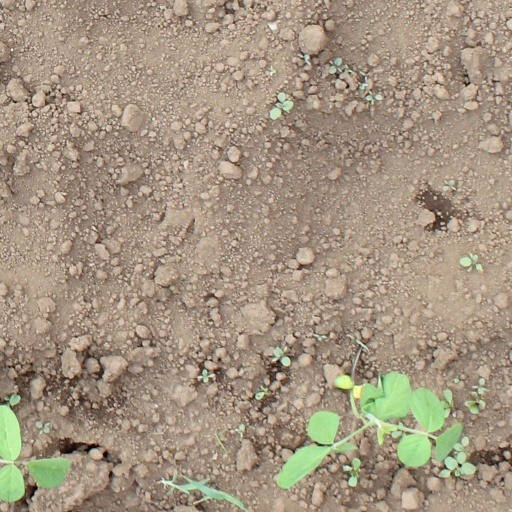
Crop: soybean